Pierre-Nicolas Tourgueneff

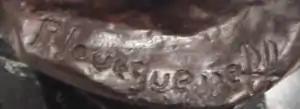
A circa 1902 signature example for Tourgueneff

The Susse Frères foundry, at the beginning of the 20th century, published a catalog listing 23 works, as follows: